Capitol Hill Block Party

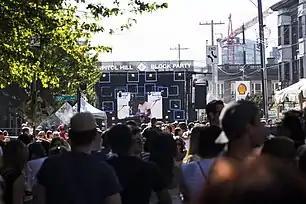
Main stage of the Capitol Hill Block Party in 2014

In the initial years of the block party, admission to the gathering was free. Starting in 2001, tickets cost $8 to attend the event. As the party expanded to a three-day event in 2010, tickets were priced at $23 for a single day pass or $60 for admission to all three days, sold on The Stranger's website. In 2015, ticket prices for the three-day pass increased depending on date of purchase, beginning with a cost of $99 through April 2 for those interested in purchasing tickets early prior to the release of the full lineup, rising to $125 per pass purchased before July 4, and tickets purchased between July 5 and the beginning of the festival cost $150. VIP passes, including free gifts and access to the VIP beer garden, cost $250 for the three-day pass. In 2019, tickets to the event cost $70 for a one-day pass and starting prices for three-day passes cost $160. Options for VIP passes and two-day passes were also available for purchase through the event's website, where all official ticket sales are held.